Chris Spencer (American football)

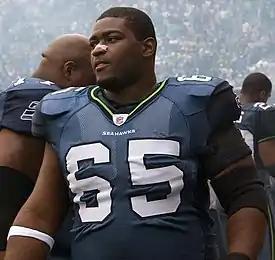
Spencer on the sidelines during the November 2, 2008, game against the Eagles

Christopher Clark Spencer (born March 28, 1982) is an American former professional football player who was a center in the National Football League (NFL). He was selected with the 26th overall pick in the first round of the 2005 NFL draft out of the University of Mississippi by the Seattle Seahawks. He also played for the Chicago Bears and Tennessee Titans.